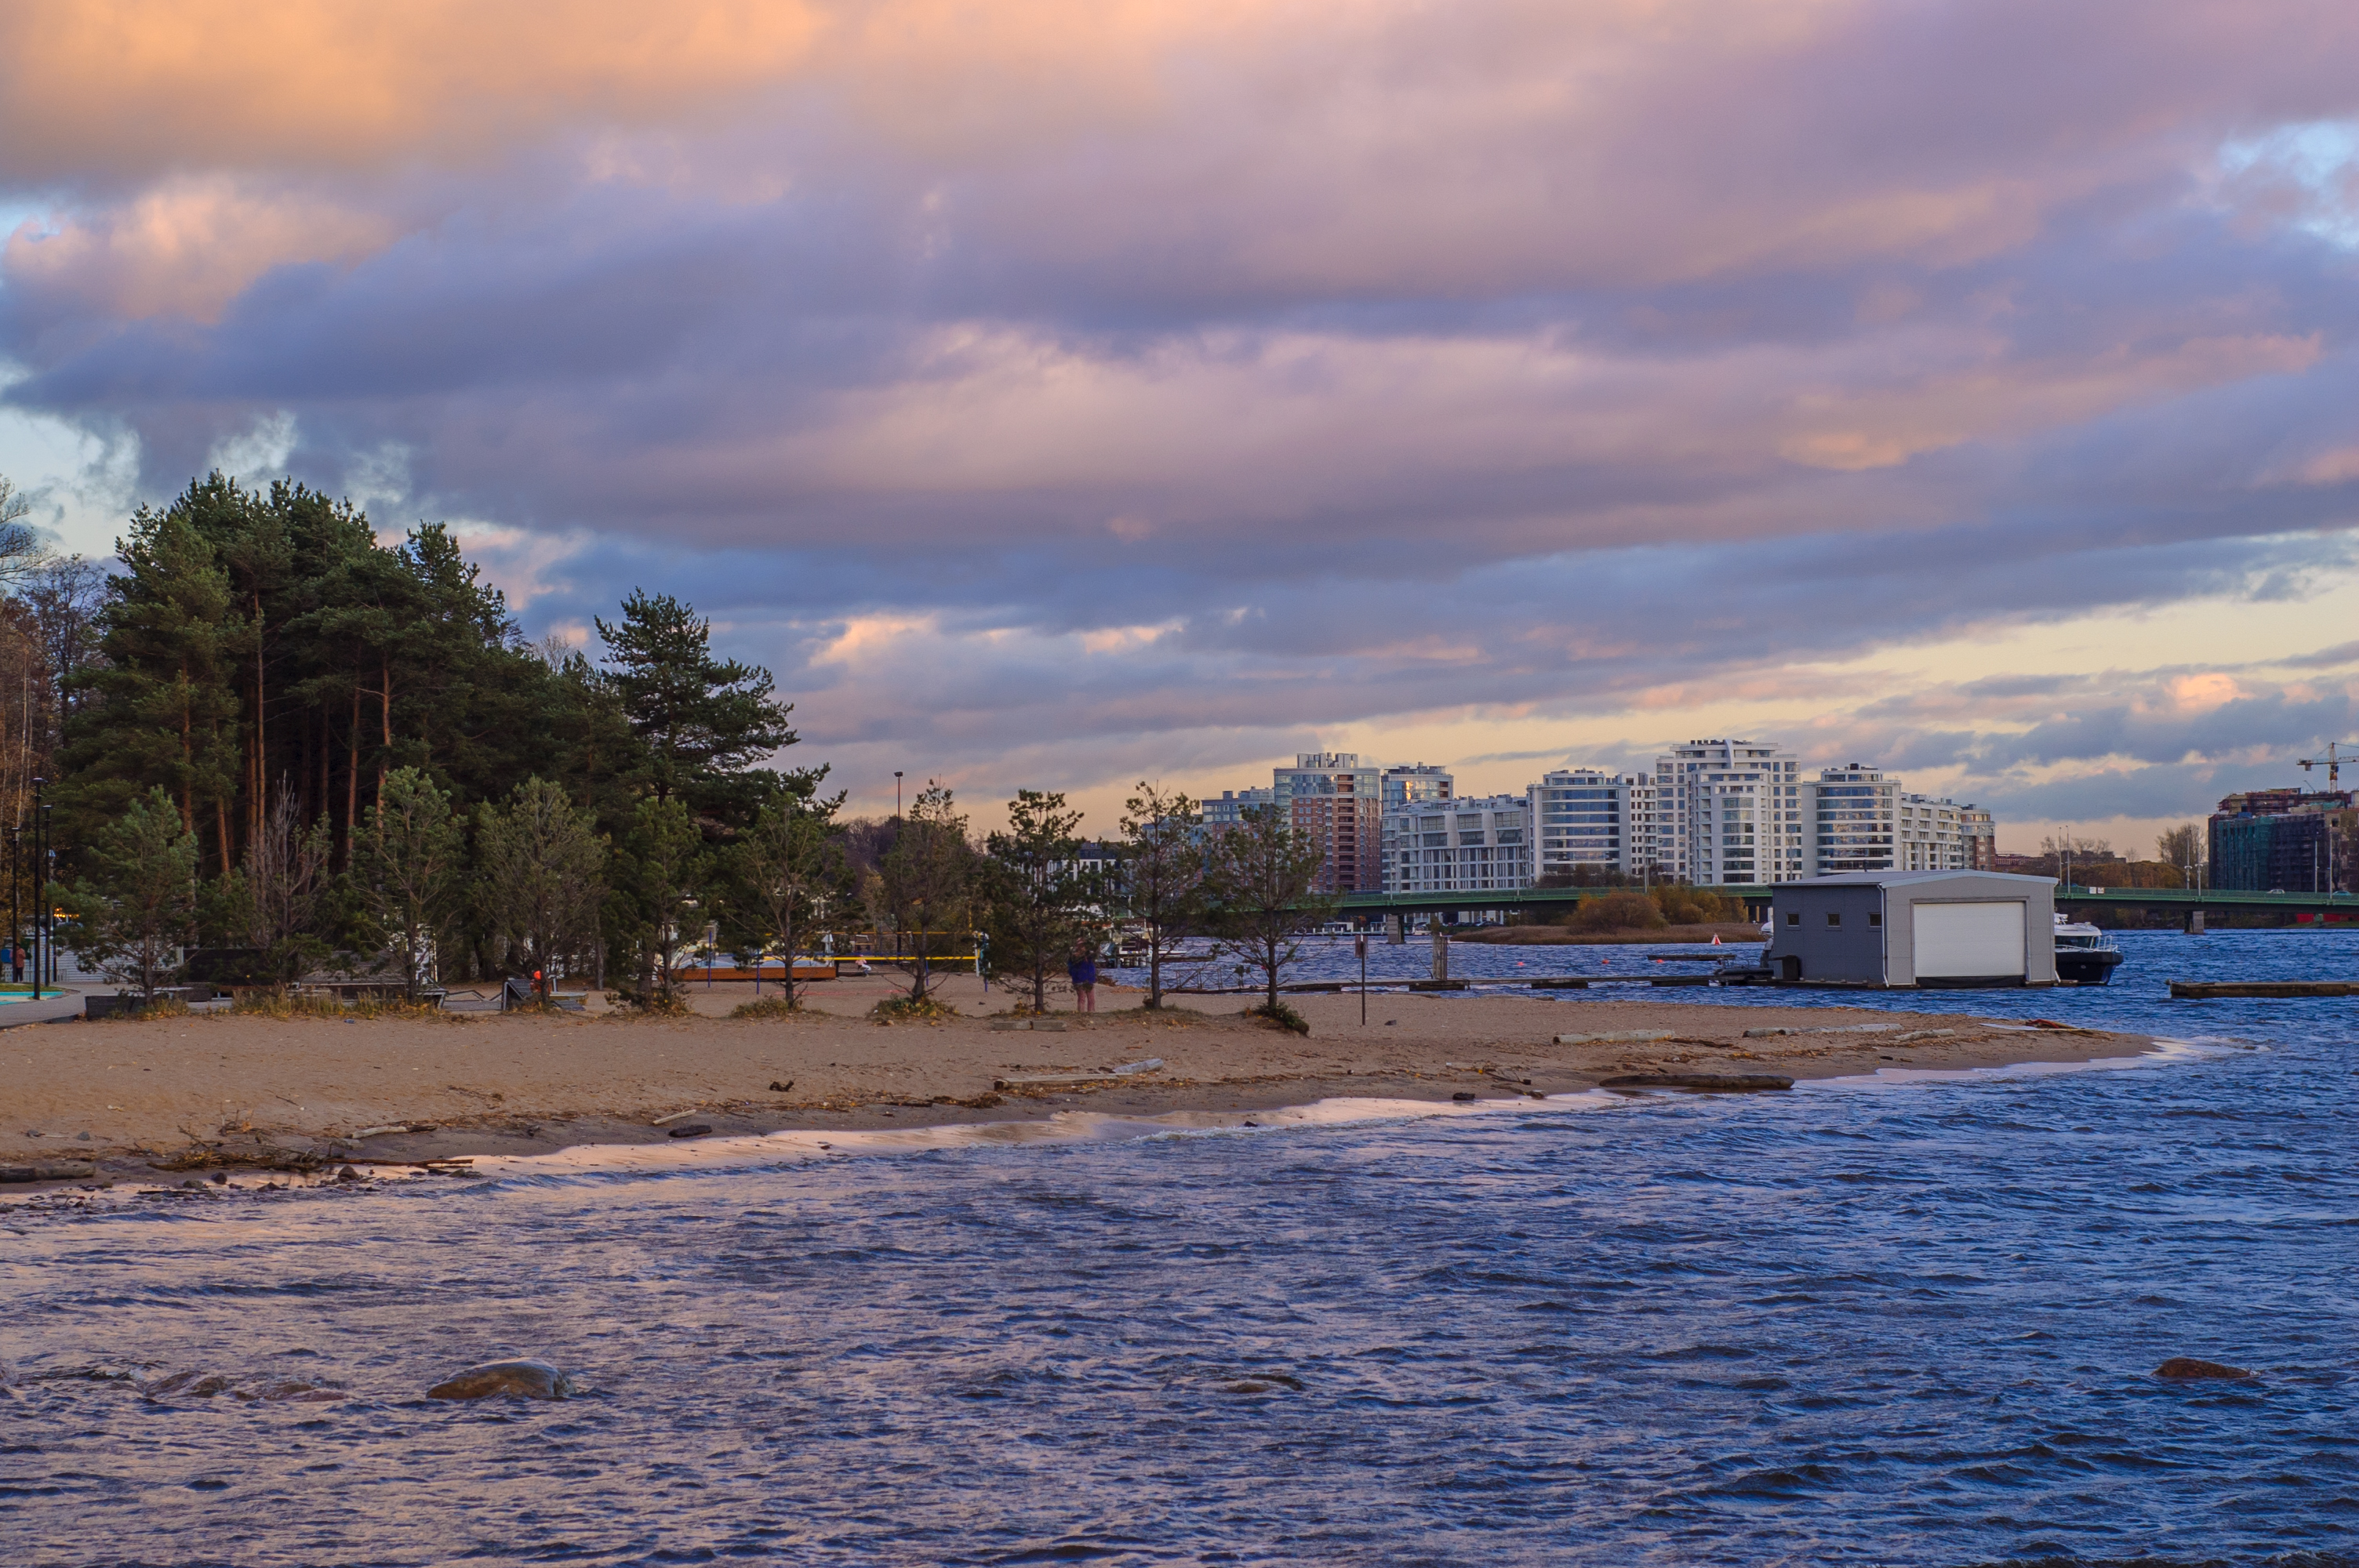
images, cloud, water, sky, water resources, building, beach, skyscraper, tree, coastal and oceanic landforms, bank, dusk, cumulus, landscape, waterway, horizon, wind wave, shore, calm, tower block, People on beach, arecales, coast, city, wind, condominium, afterglow, palm tree, evening, ocean, wave, headland, reflection, tropics, rock, sand, meteorological phenomenon, bay, sunrise, dawn, channel, sound, cityscape, caribbean, lake, tourism, tide, winter, inlet, sunset, sea, vacation, skyline, river, soil